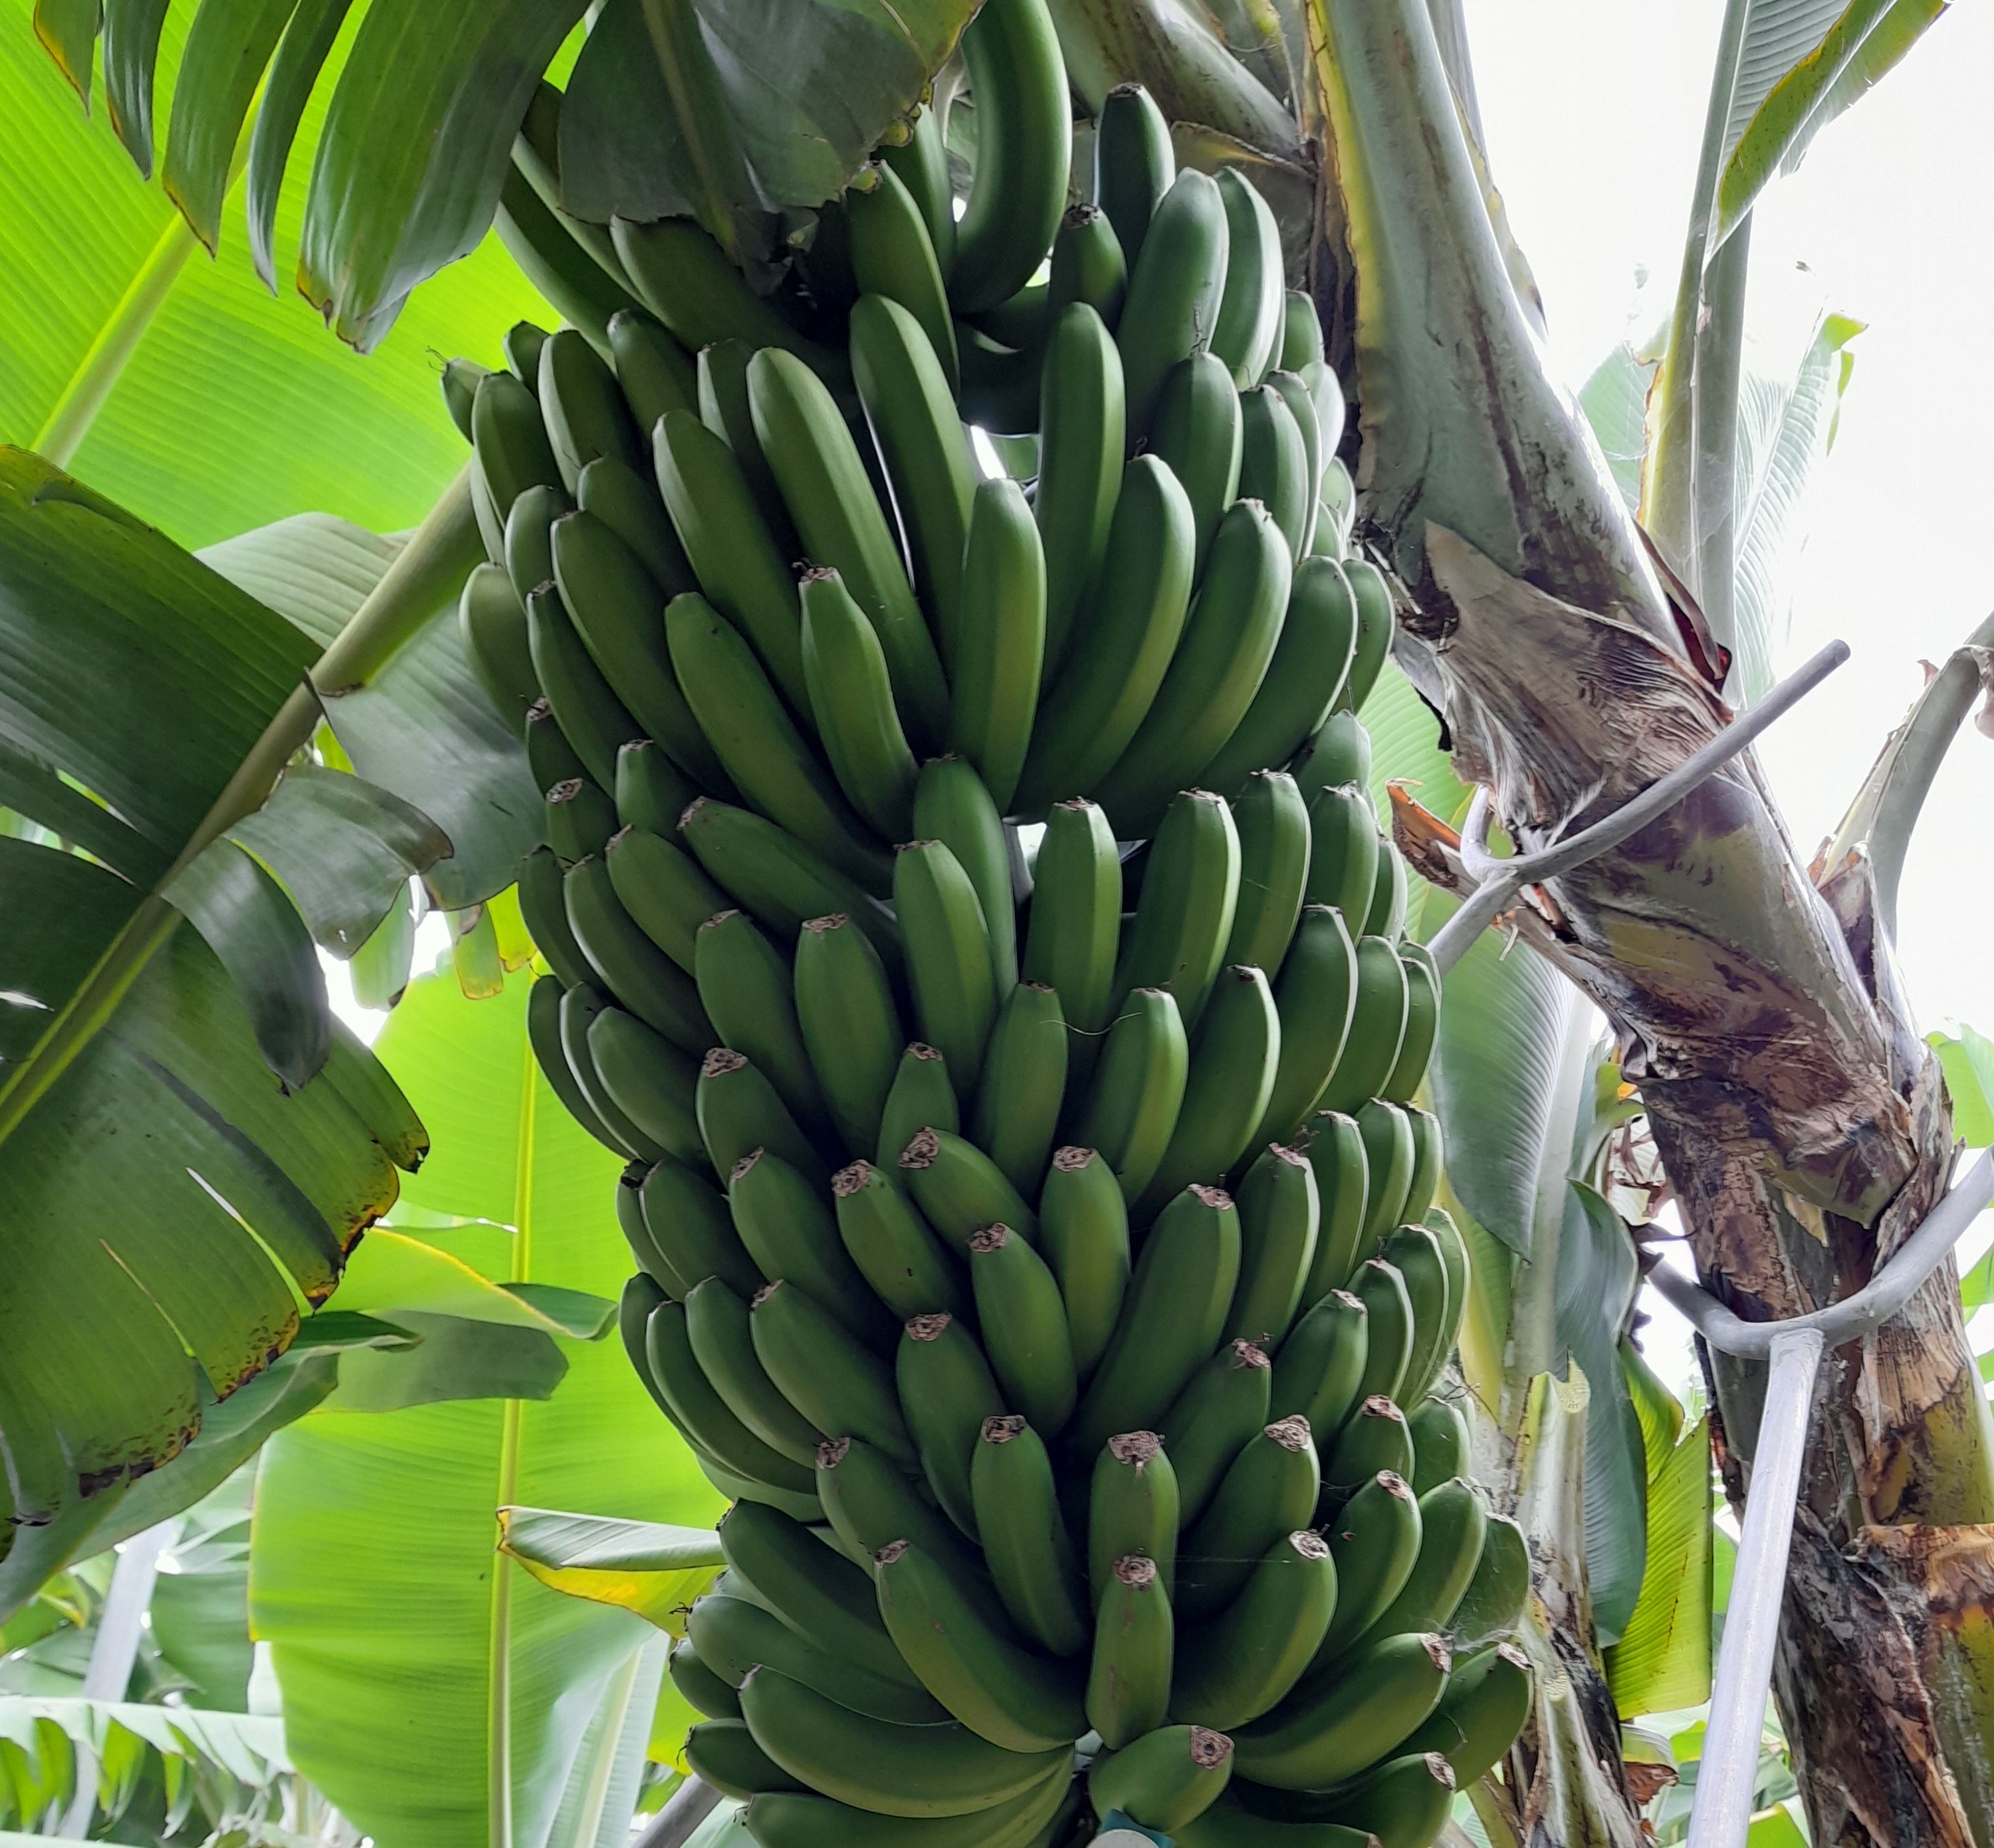
Label: Cut